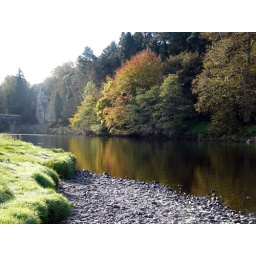
A river view with coloured trees reflecting in river and mauldslie bridge and gatehouse in background.